Gateshead International Stadium

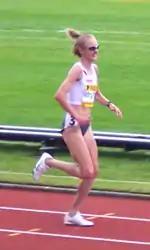
Paula Radcliffe runs the 10,000m at Gateshead in 2004

Foster's "Gateshead Games" had become the British Grand Prix by 2003, and on 13 July, 21-year-old Yelena Isinbayeva set a new world record of 4.82m in the women's pole vault event. Isinbayeva's achievement in the last event of the meet was so unexpected that only 1,000 of the 10,000 spectators witnessed it, the rest having left early. For her achievement, she was given a bonus cheque for $50,000. On 27 June 2004, Isinbayeva returned to Gateshead. This time, the event organisers decided to schedule the pole vault event earlier and were rewarded when Isinbayeva defied extremely windy conditions to post a new record mark of 4.87m. Isinbayeva was the second woman to set a world record in the pole vault at Gateshead; Daniela Bartova did so in 1995. In 2006, a crowd of 8,500 saw Asafa Powell equal the world record of 9.77 seconds in the men's 100m. The official, unrounded time of 9.762 seconds was then the fastest time ever recorded. The meet was also notable for the return to competition of Dwain Chambers after his ban for using performance-enhancing drugs and for Eliud Kipchoge breaking Foster's stadium record over 3000m that had stood for more than three decades.